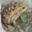
Label: frog